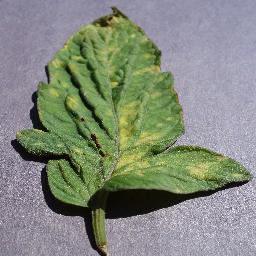
Label: Tomato___Leaf_Mold